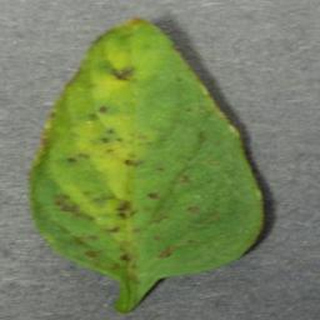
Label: tomato_yellow_leaf_curl_virus